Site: brandenburg
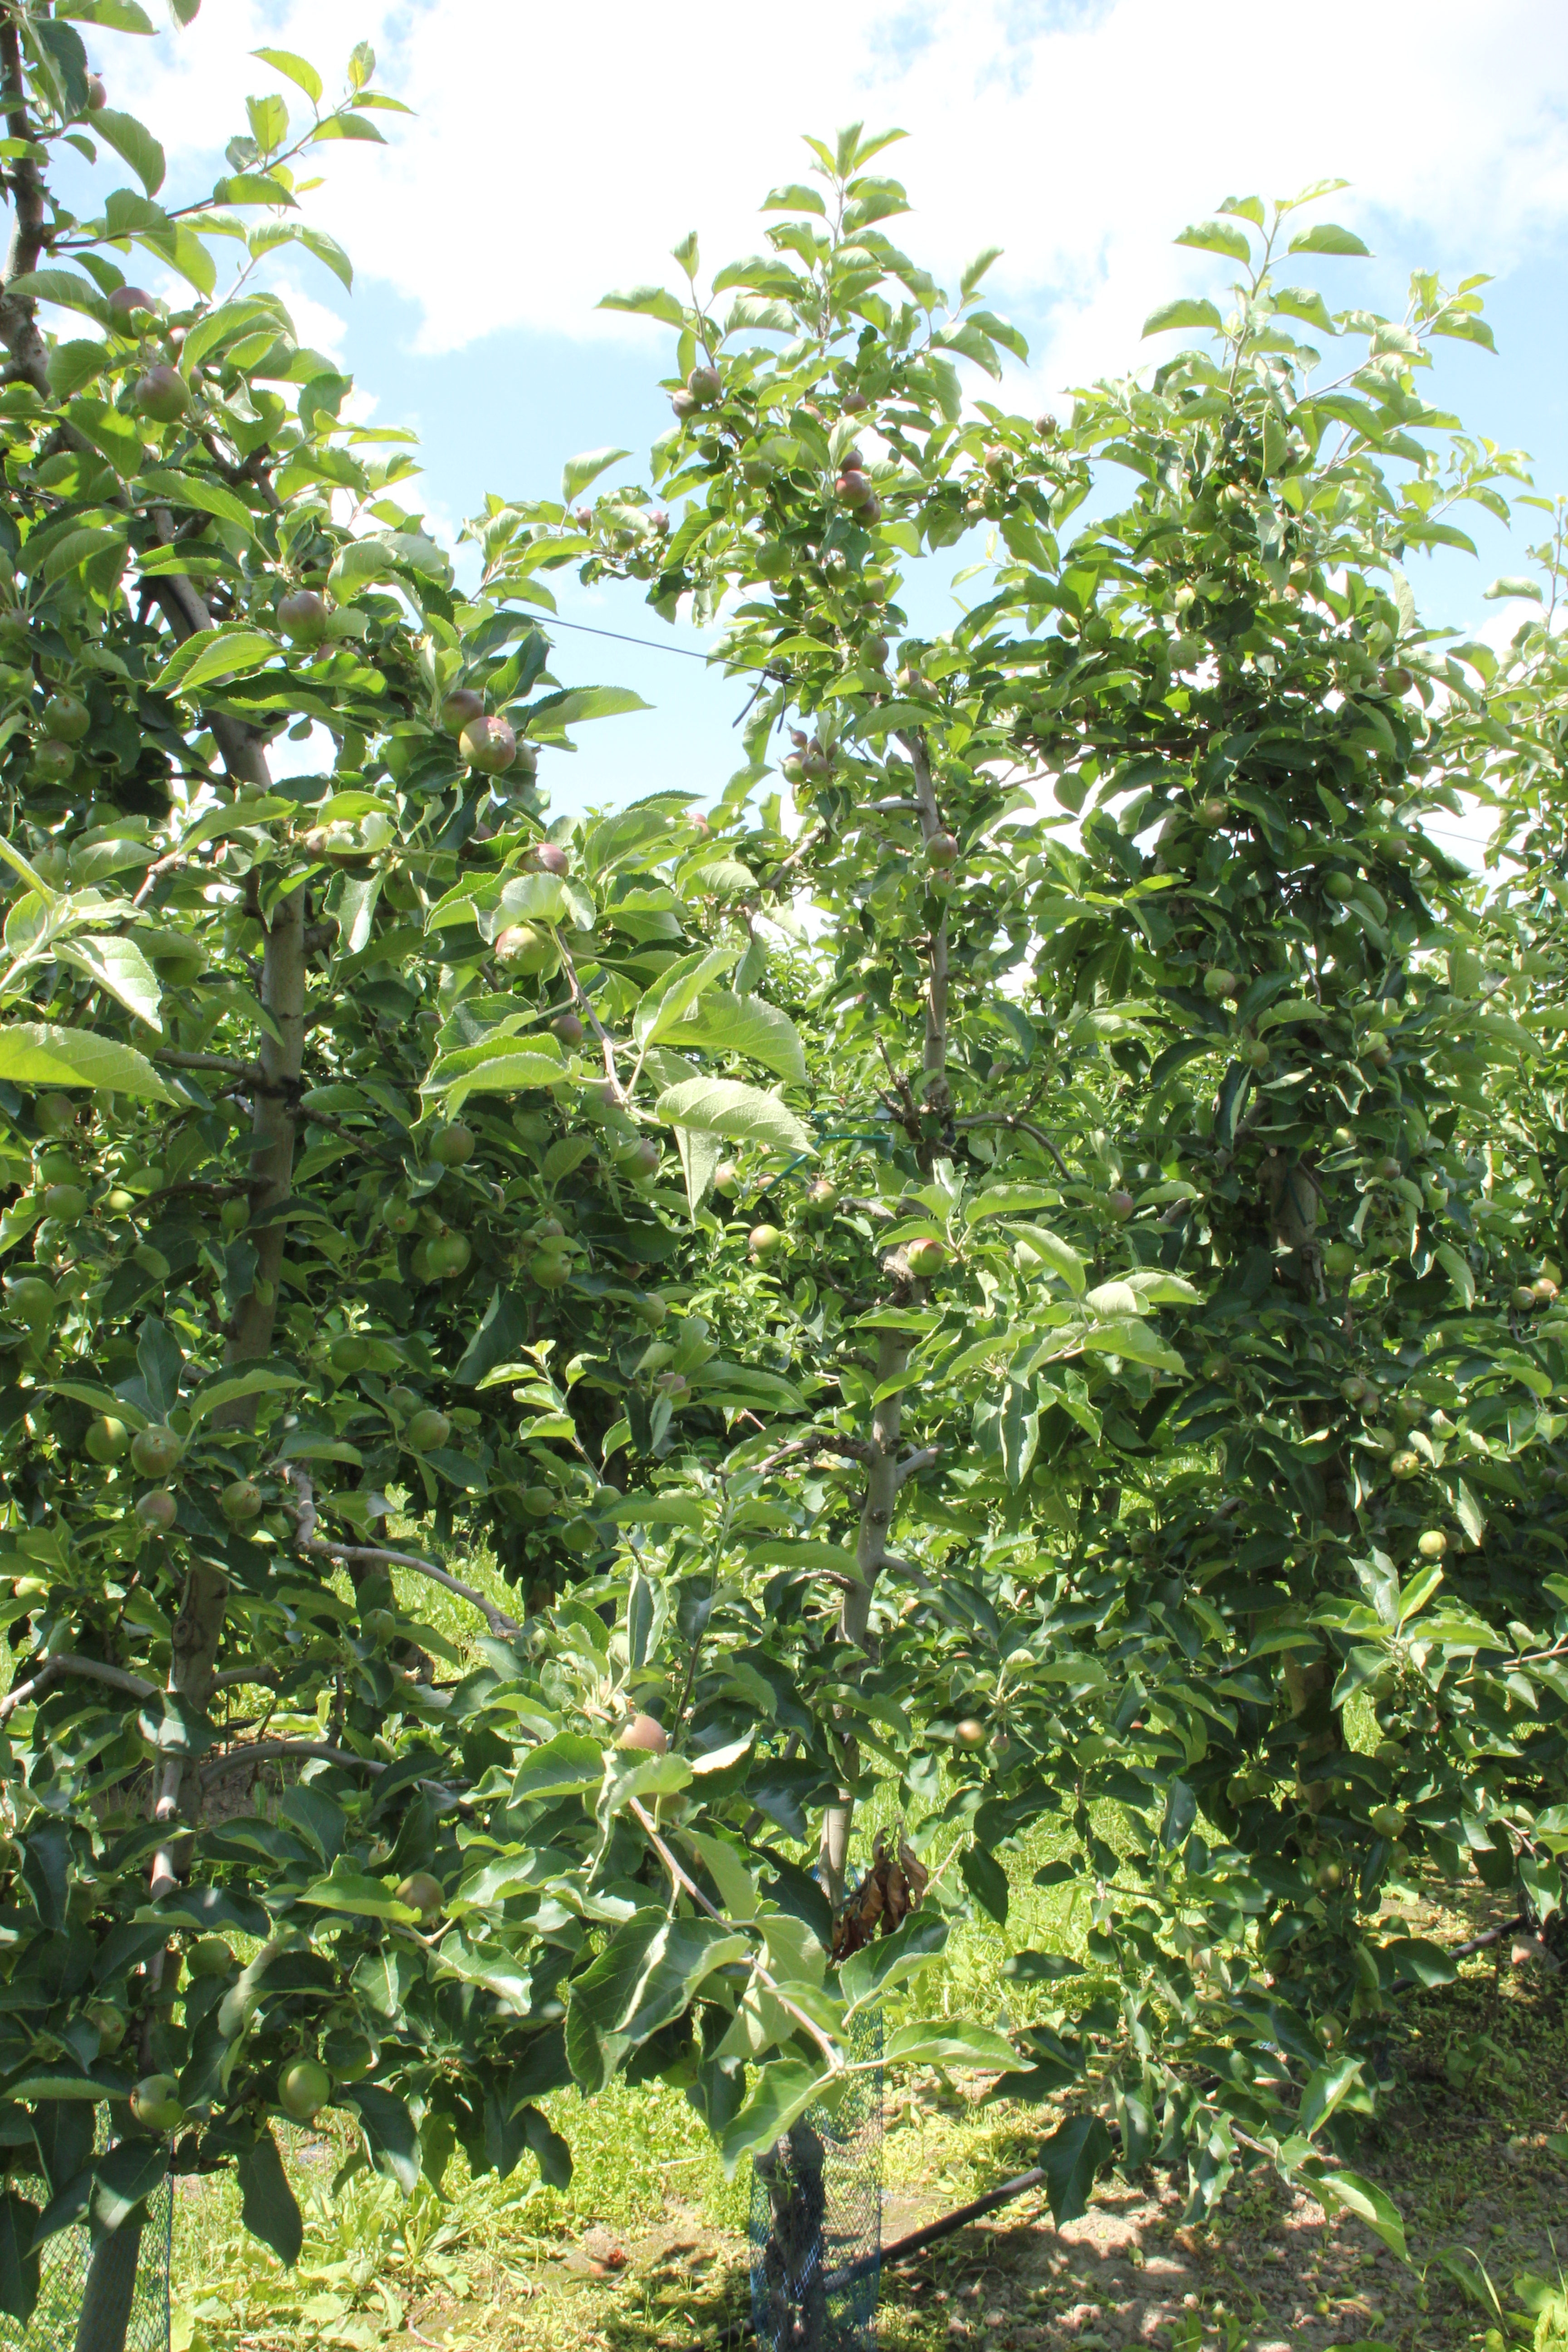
Growth stage (BBCH 73): Development of fruit